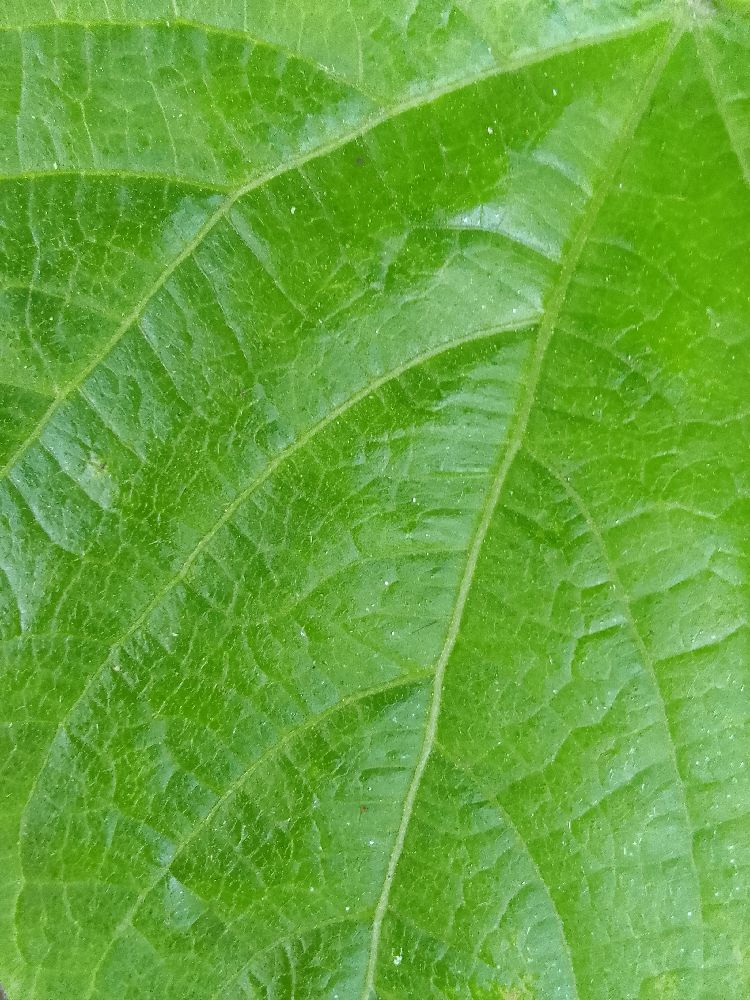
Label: healthy